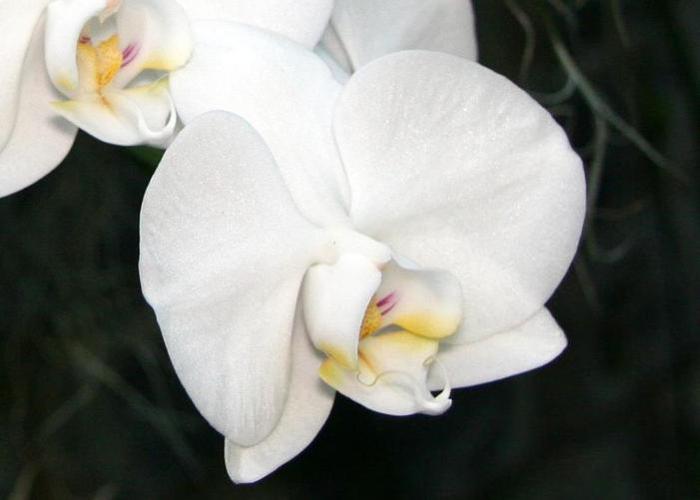
Label: moon orchid